List of American films of 1920

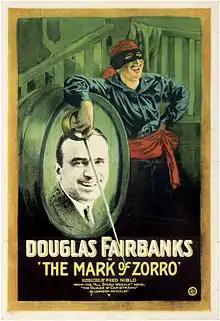
"The Mark of Zorro" (United Artists) starring Douglas Fairbanks.

This list of American films of 1920 is a compilation of American films that were released in the year 1920.